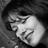
Emotion: happy